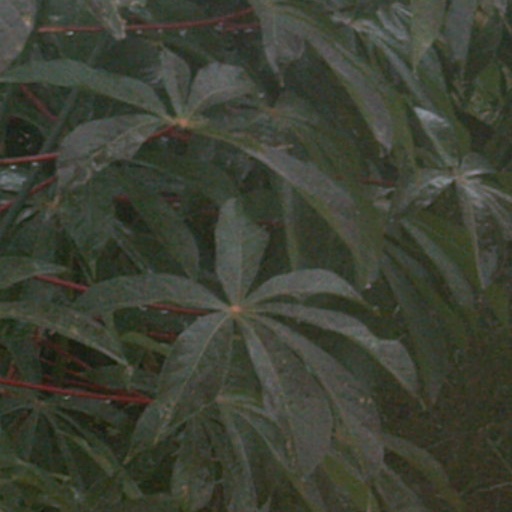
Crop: cassava